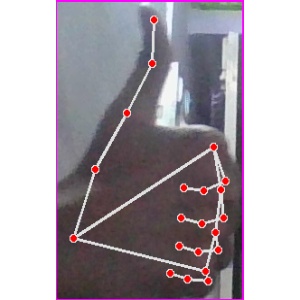
अक्षर: थ